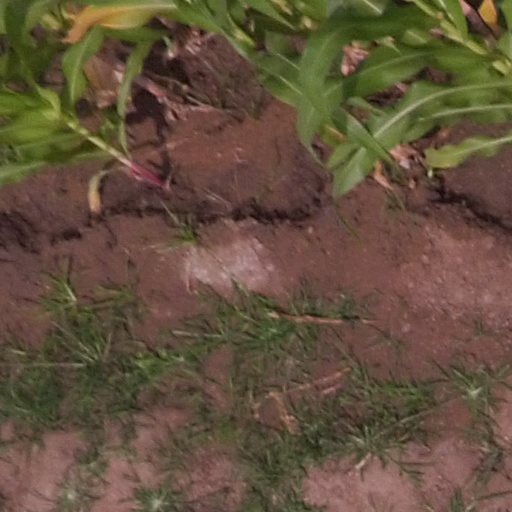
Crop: maize; corn